Lockheed C-141 Starlifter

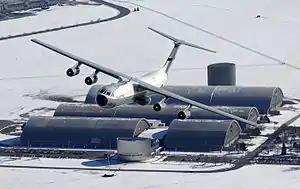
"Hanoi Taxi" flying over the National Museum of the United States Air Force in December 2005.

The first strategic airlift flight of Operation Desert Shield was flown by a MAC C-141 of the 437th Military Airlift Wing out of Charleston AFB, SC, on 7 August 1990. The C-141 proved to be a workhorse airlifter of Operations Desert Shield and Desert Storm, flying of cargo and 93,126 passengers during 8,536 airlift missions. In order to provide sufficient C-141s to meet intense demands, all scheduled maintenance activities were postponed, while the planned peacetime flight hours of the fleet were doubled. According to a GAO report, weight-related operational restrictions imposed upon the fleet have little effect on performance overall. This airlift effort has been referred to as the largest in history.